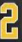
Number: 2